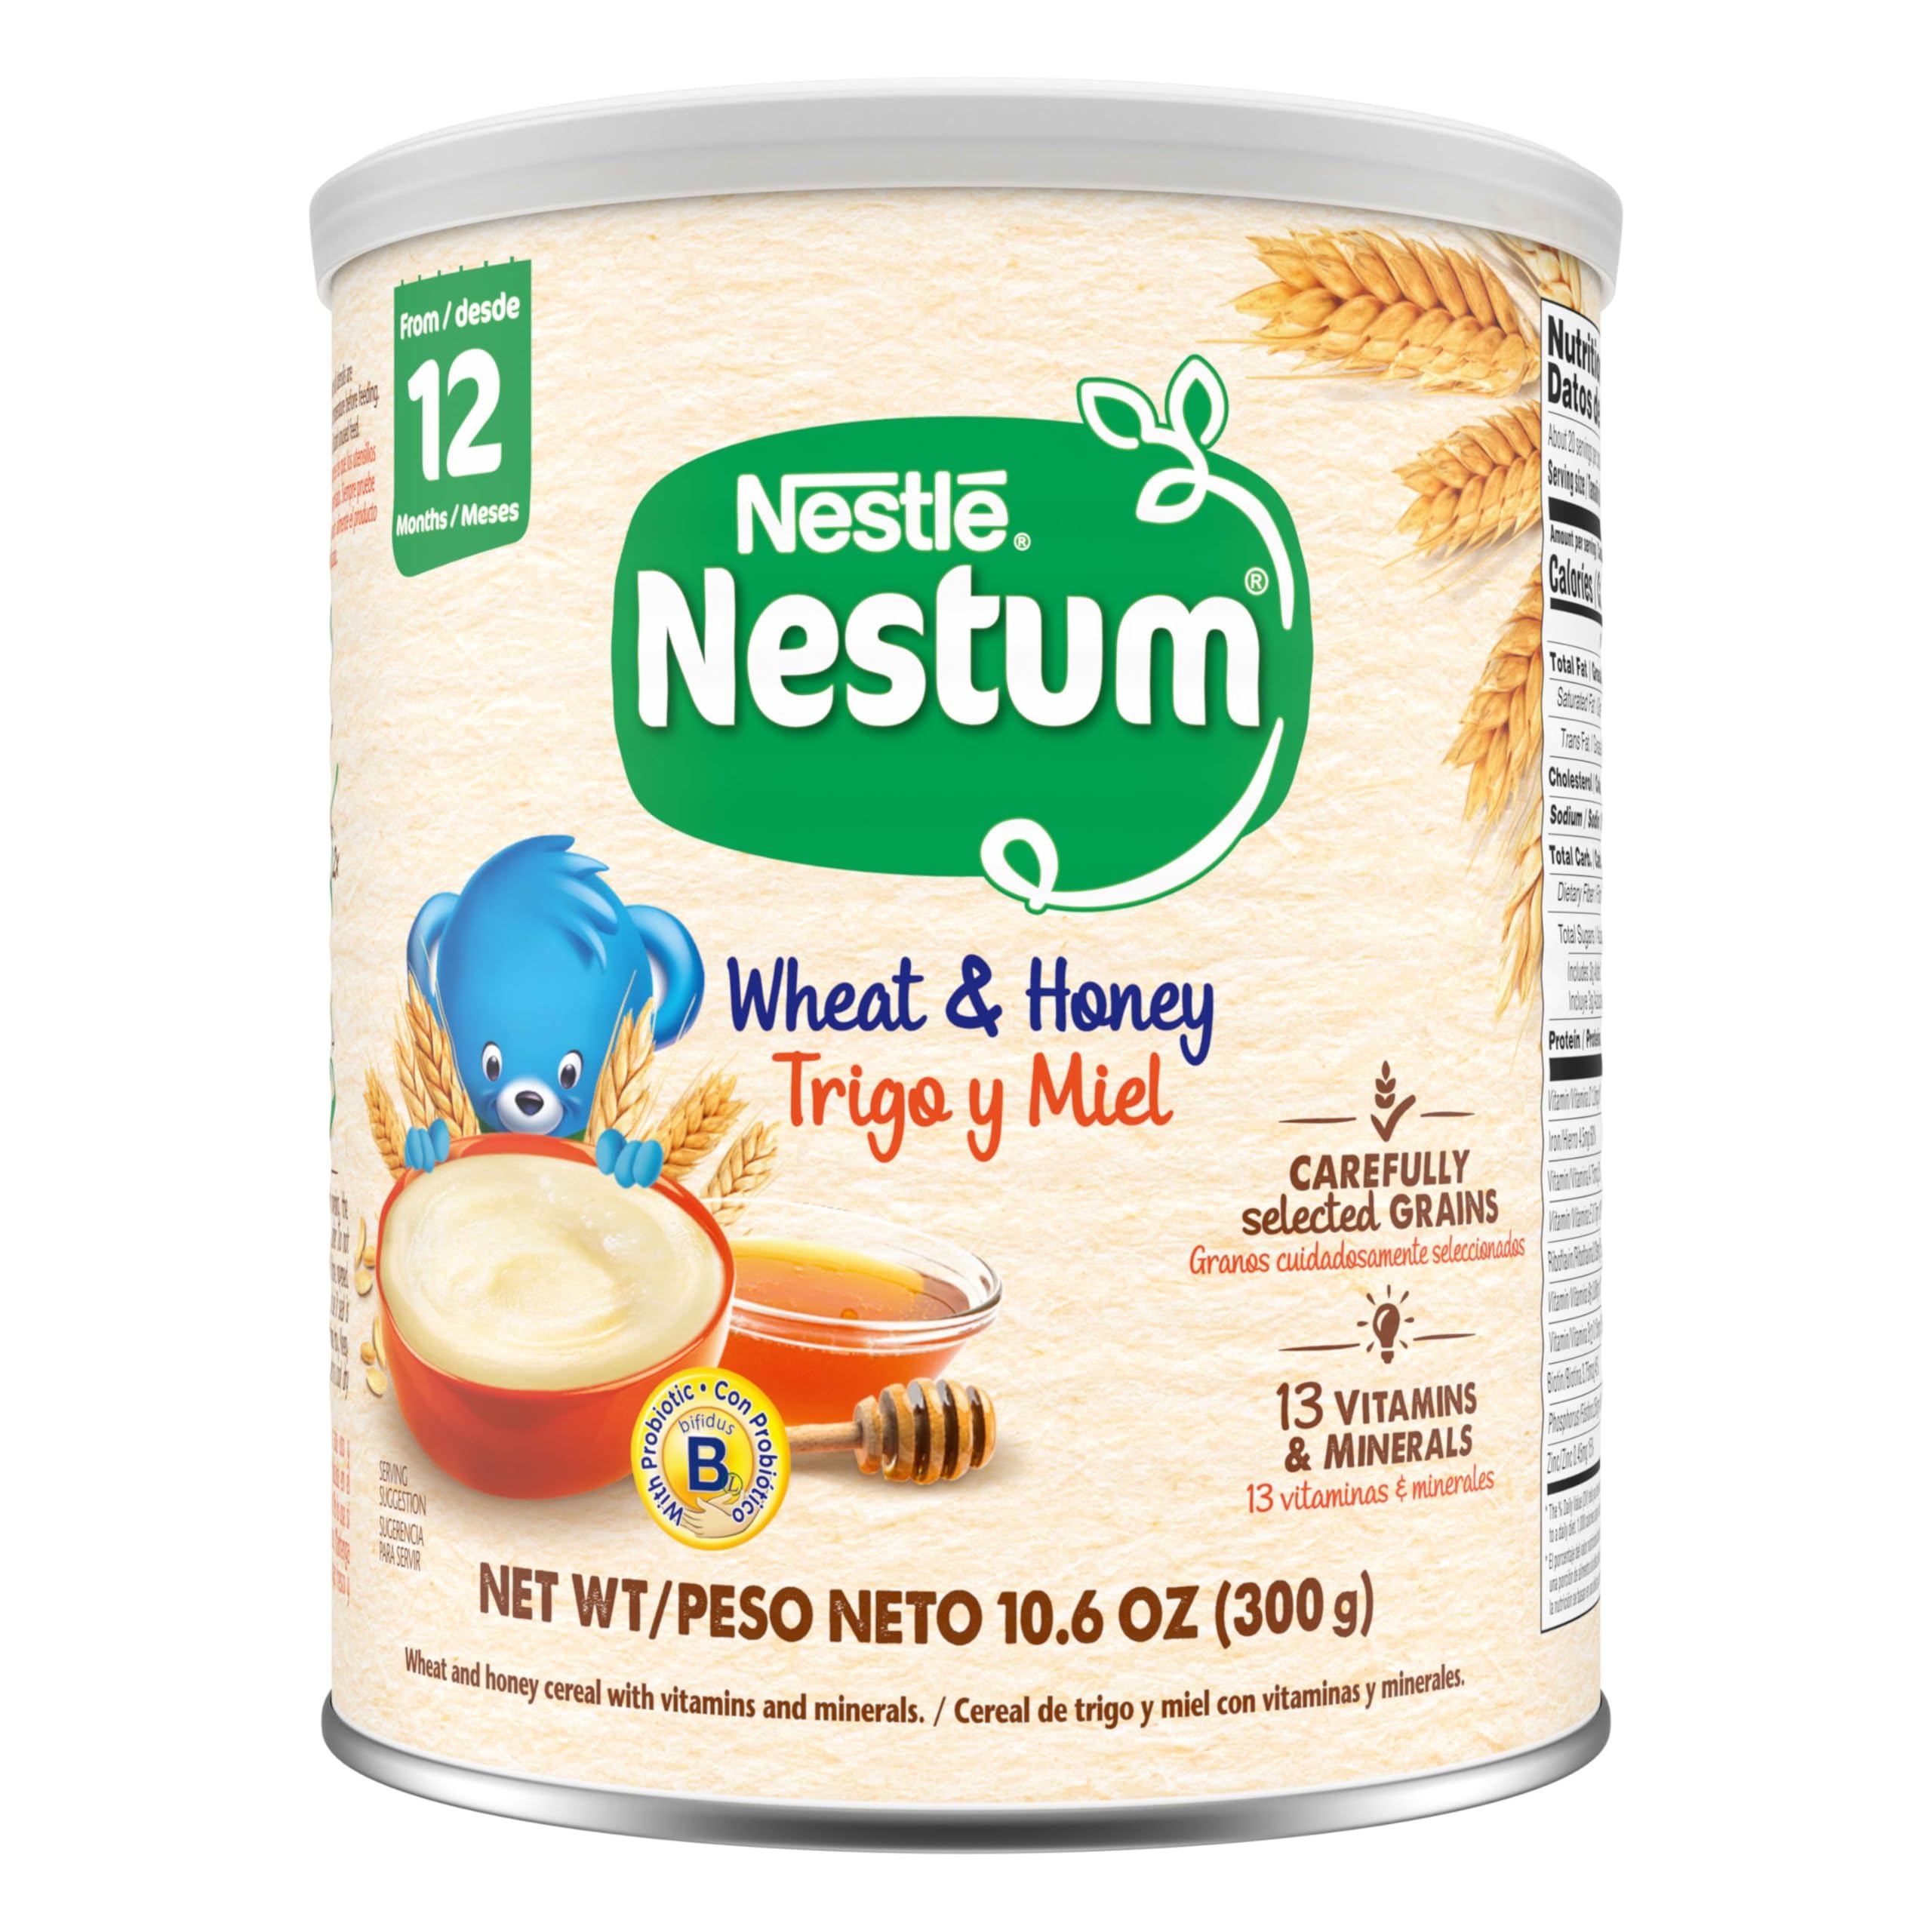
Item Name: NESTLE Nestum Wheat and Honey Cereal 10.6 oz. Canister
Bullet Point 1: NESTUM TODDLER CEREALS - Made from wholesome natural grains with vitamins and minerals to help meet toddler's nutritional needs
Bullet Point 2: A TODDLER FOOD WITH BIFIDOBACTERIUM LACTIS CULTURES (Bifidus BL), a probiotic that helps maintain digestive helath when eaten regularly
Bullet Point 3: GROWING NUTRITION - Nestum has 12 vitamins and minerals to support healthy growth and development, and carefully selected grains
Bullet Point 4: SUPPORTS BRAIN & COGNITIVE DEVELOPMENT - 1 serving a day provides 60% daily value iron to help support normal cognitive development
Bullet Point 5: 150 YEARS OF NUTRITION EXPERTISE - Since 1867, generations of parents have trusted our Cereals to nuture the healthy development of their toddlers
Value: 10.5
Unit: Ounce

Price: 3.79